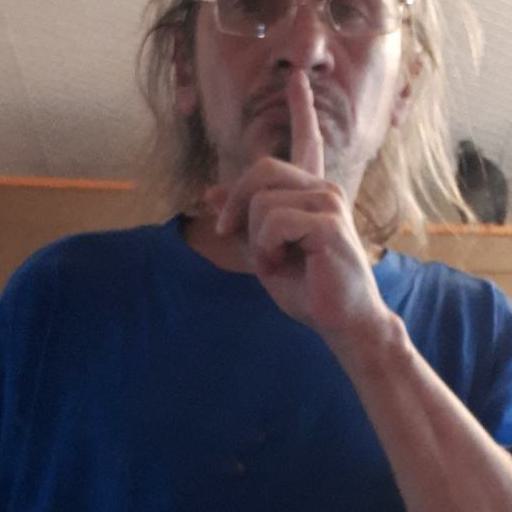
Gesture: mute